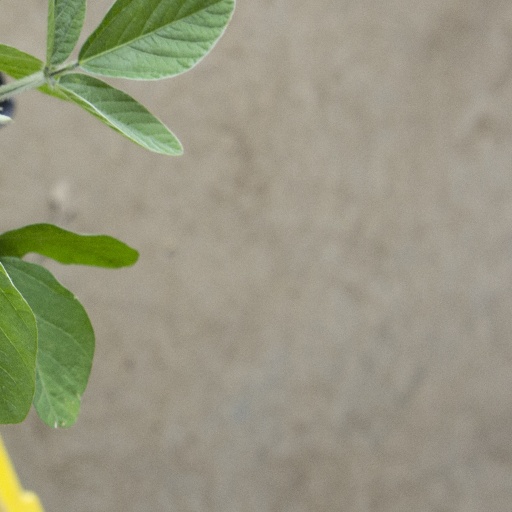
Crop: soybean